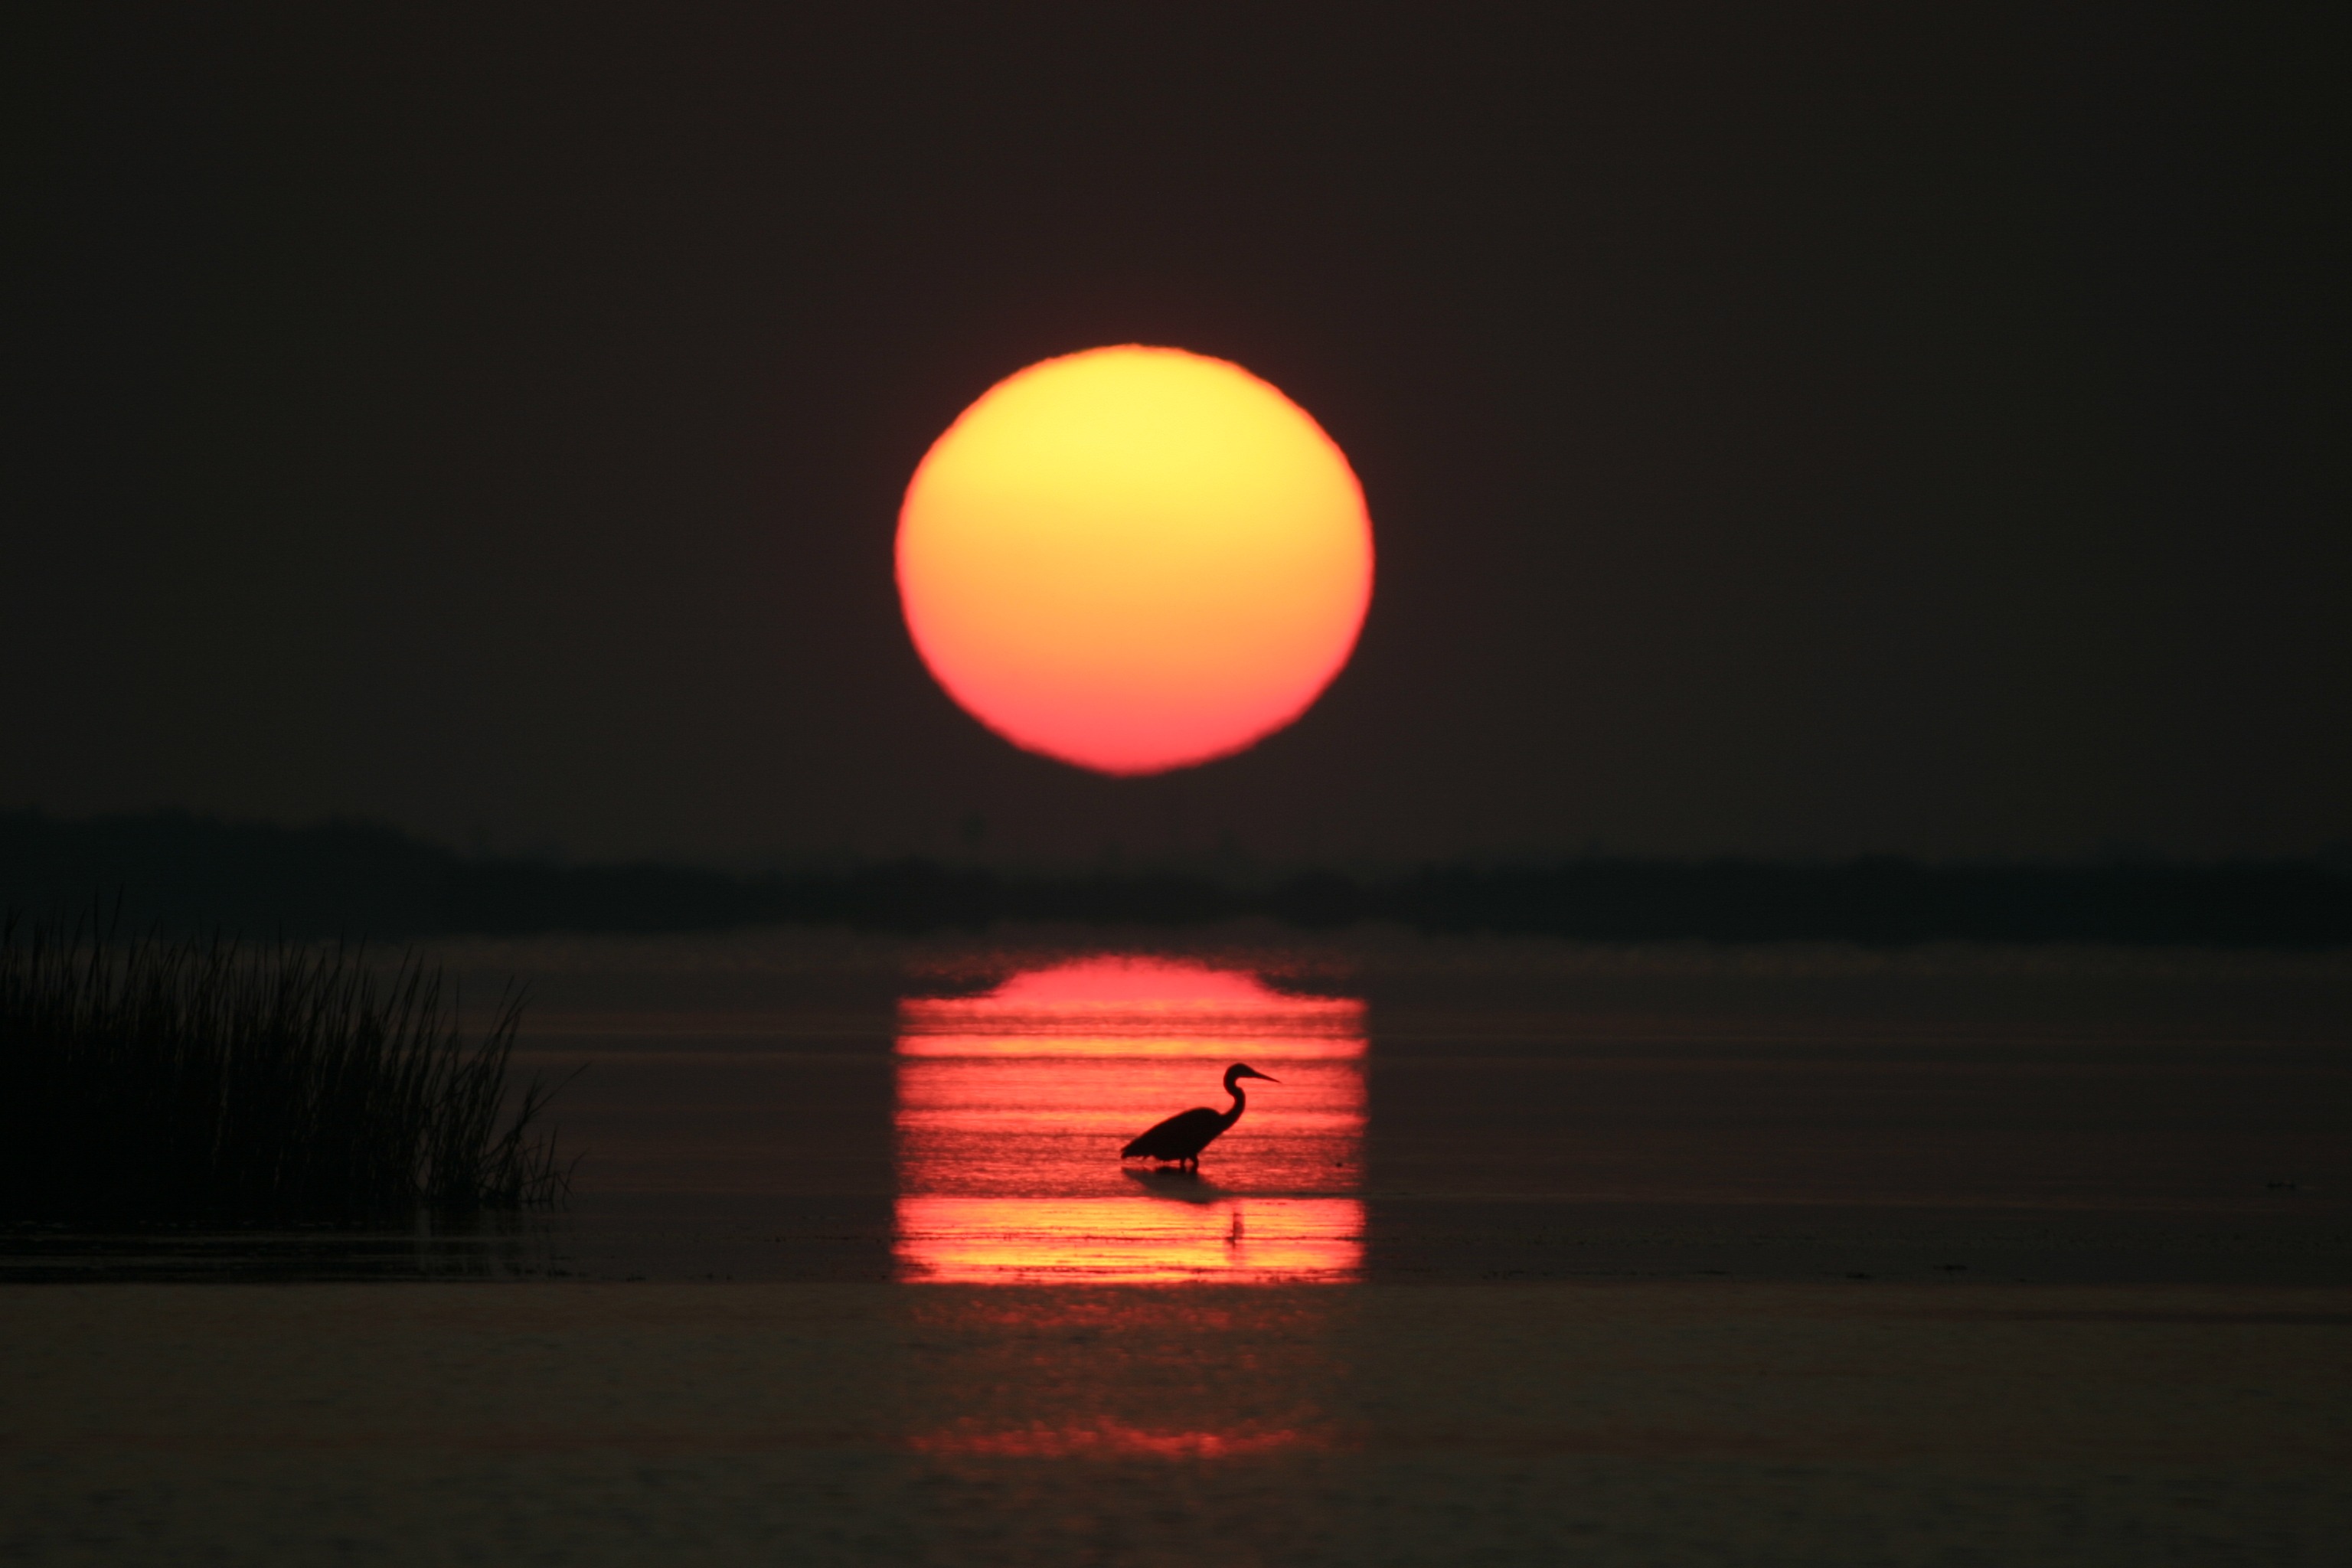
outdoor, ocean, horizon, light, sunshine, sun, sunrise, sunset, night, sunlight, dawn, atmosphere, evening, orange, reflection, bay, darkness, circle, astronomical object